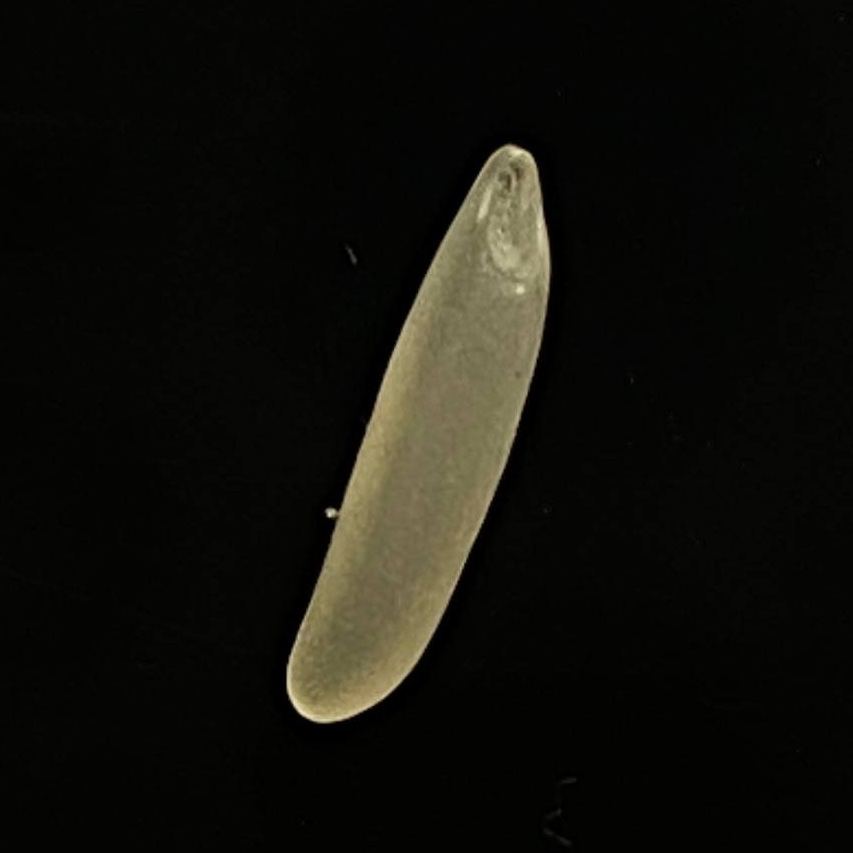
Rice variety: Bashmoti